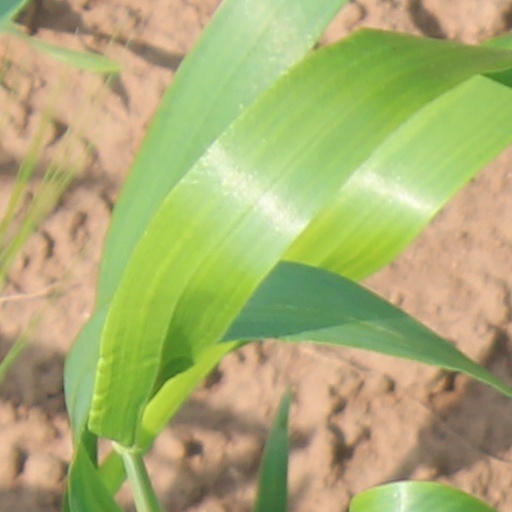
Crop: wheat